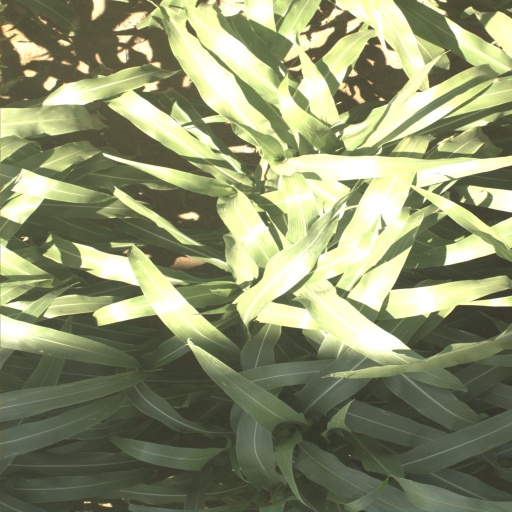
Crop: sorghum